Immunofluorescence

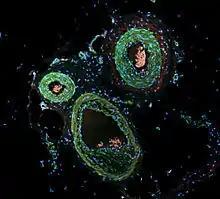
Vasculature of porcine skin under fluorescence (Smooth muscle actin with AlexaFluor 488). Green = smooth muscle actin (SMA) with Alexa 488 fluorophore. Blue = DAPI counterstain. Red = auto-fluorescence.

Immunofluorescence (IF) is a light microscopy-based technique that allows detection and localization of a wide variety of target biomolecules within a cell or tissue at a quantitative level. The technique utilizes the binding specificity of antibodies and antigens. The specific region an antibody recognizes on an antigen is called an epitope. Several antibodies can recognize the same epitope but differ in their binding affinity. The antibody with the higher affinity for a specific epitope will surpass antibodies with a lower affinity for the same epitope.